2014 Pan American Ice Hockey Tournament

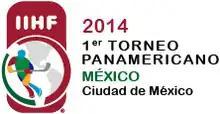

The 2014 Pan American Ice Hockey Tournament was the first Pan American Ice Hockey Tournament, an annual event run by the Federación Deportiva de México de Hockey sobre Hielo. It took place in Mexico City, Mexico between March 2 and March 9, 2014. Canada won the tournament, winning all five of its game and defeating Mexico in the gold-medal game. Colombia finished third place after defeating Argentina in the bronze-medal game.